2013 Maccabiah Games

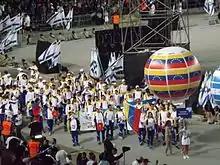
The Venezuelan delegation during the parade of nations.

The opening ceremonies for the 19th Maccabiah took place for the second time at the Teddy Stadium in Jerusalem. The games were officially opened by Shimon Peres. US President Barack Obama greeted the Maccabiah through a prerecorded video. Prime Minister David Cameron also greeted the Maccabiah and Team GB.